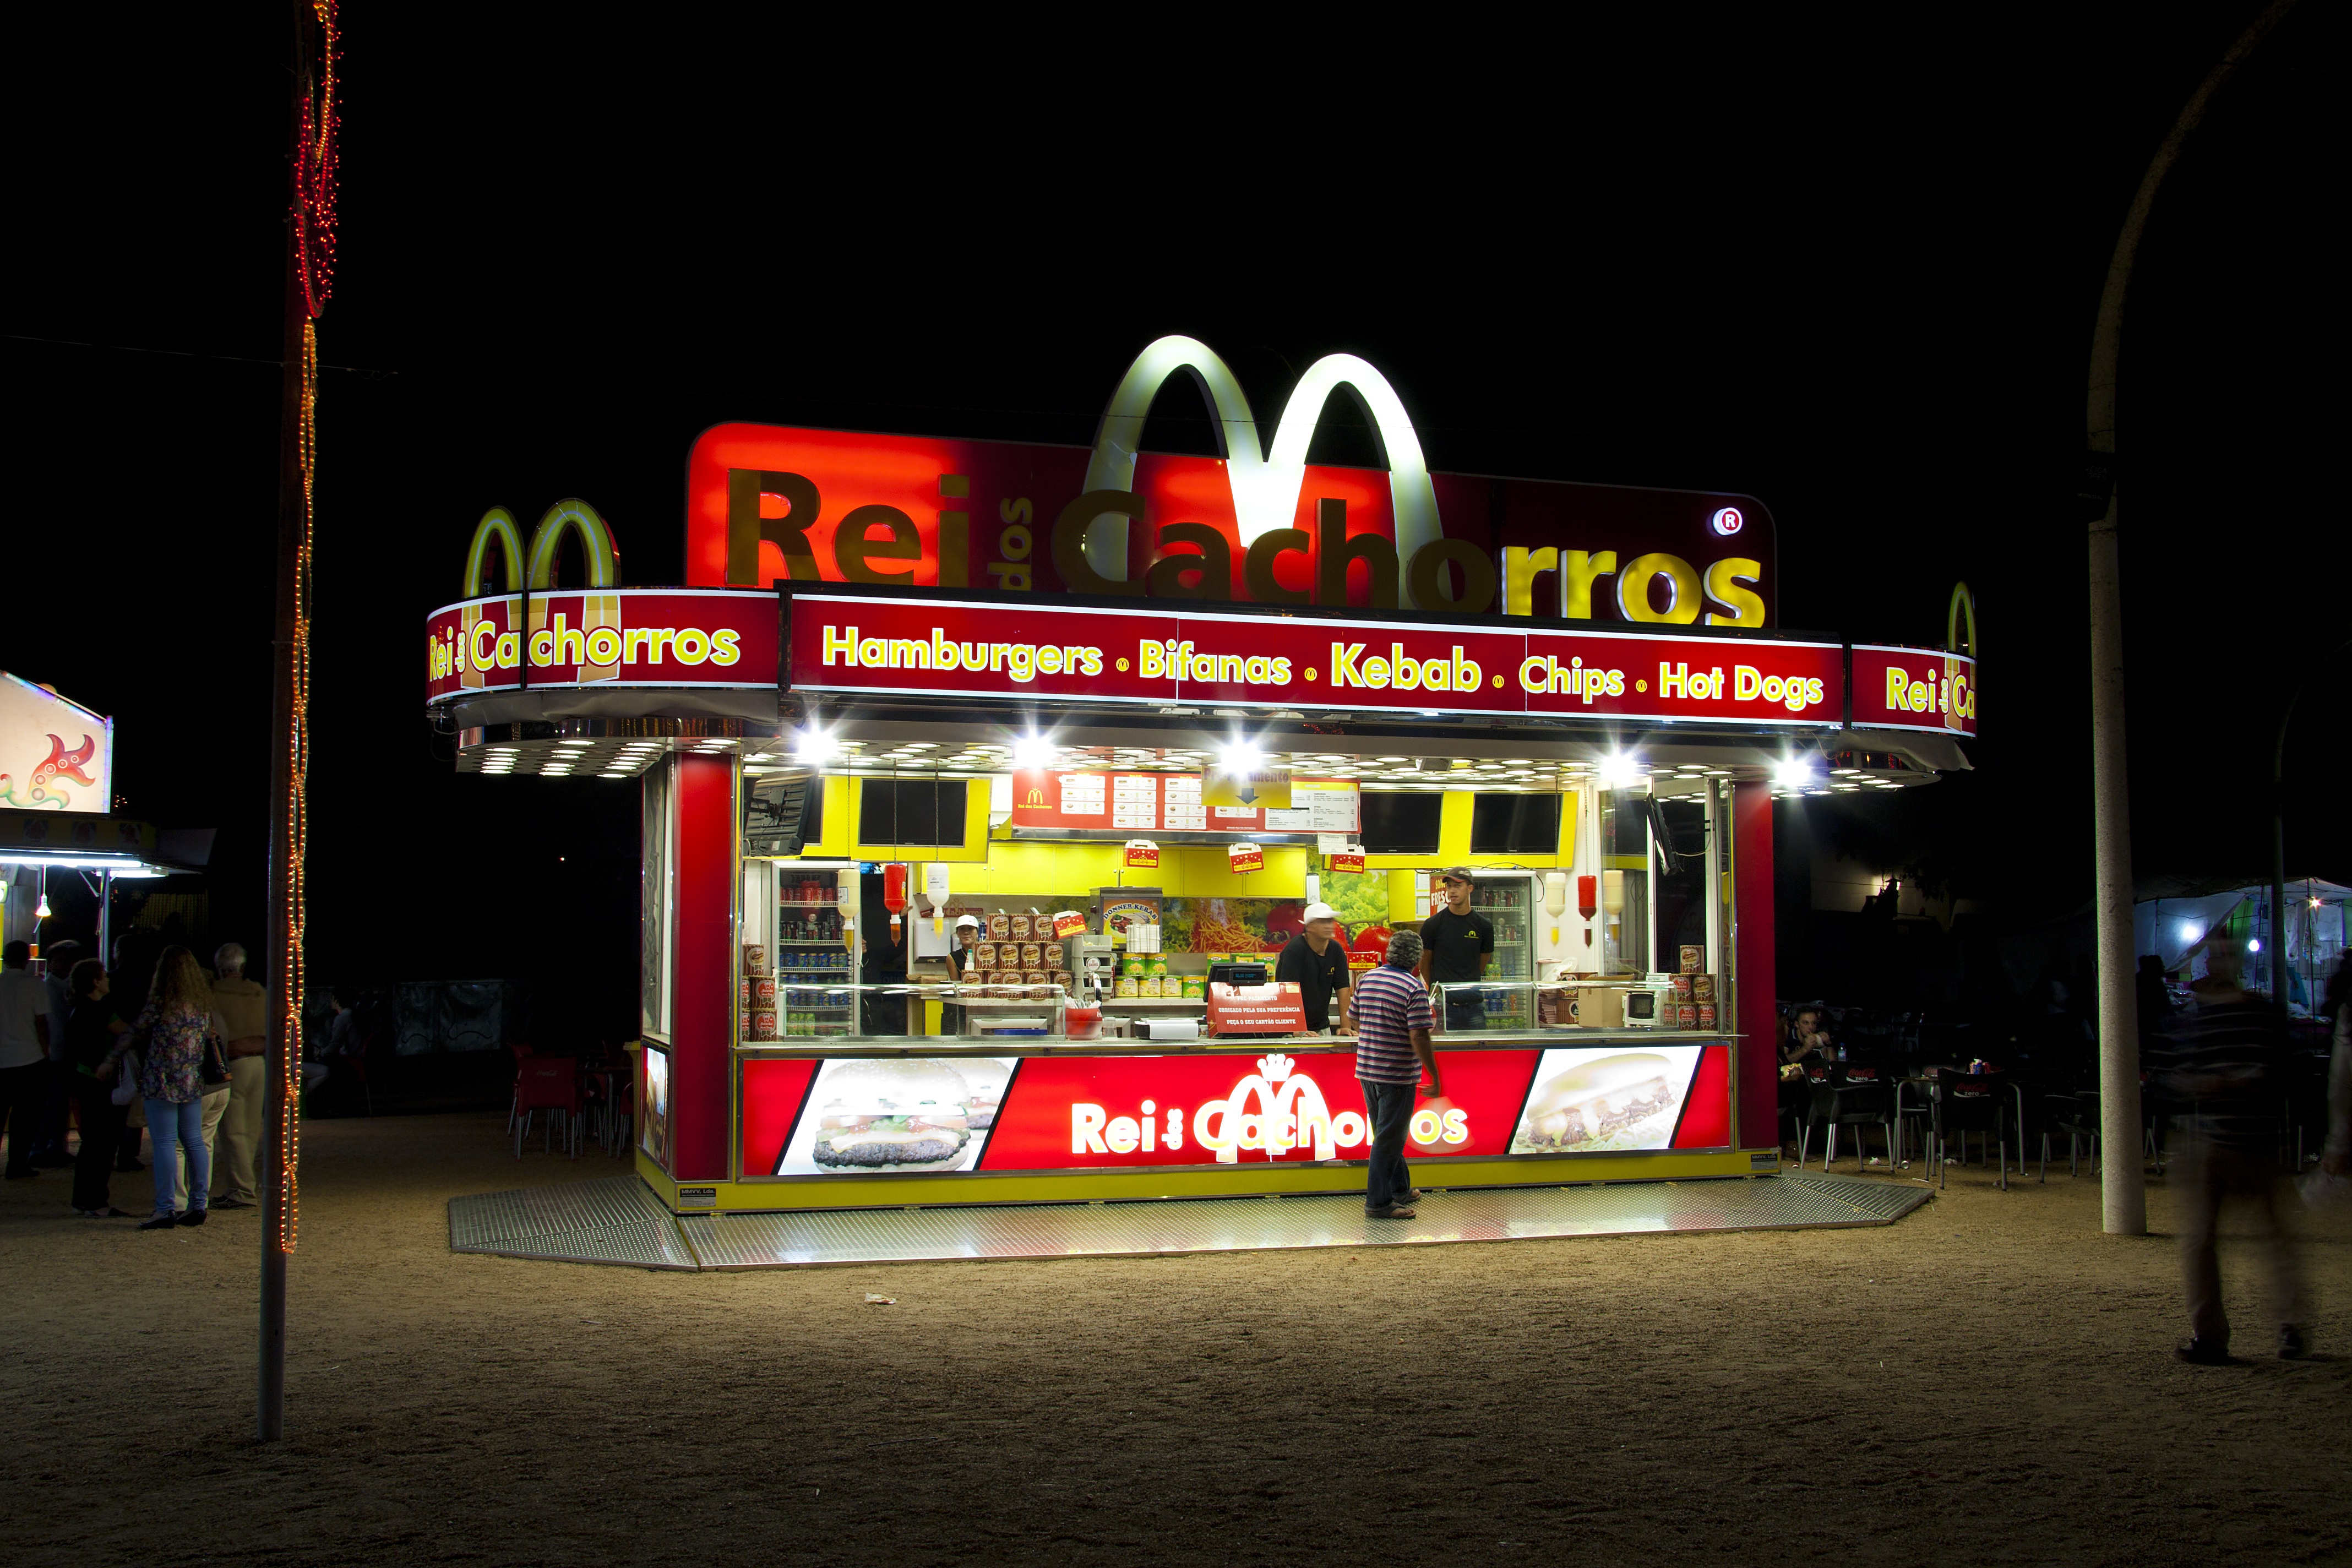
night, restaurant, puppy, food, vehicle, fast food, neon sign, portugal, fair, yatai